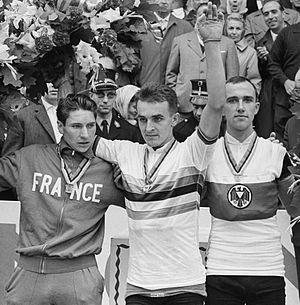
Francis Augustin Bazire, né le 17 avril 1939 à Ecalles-Alix, est un coureur cycliste français sur route.
Les championnats du monde de cyclisme sur route 1963 ont eu lieu le 11 août 1963 à Renaix en Belgique.
Flaviano Vicentini était un coureur cycliste italien.
Winfried Bölke, écrit également Boelke, est un coureur cycliste allemand.